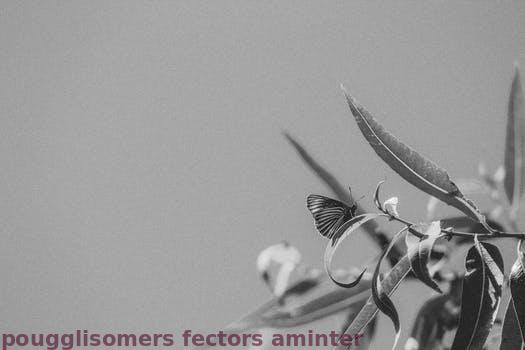
Label: Watermark